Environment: real
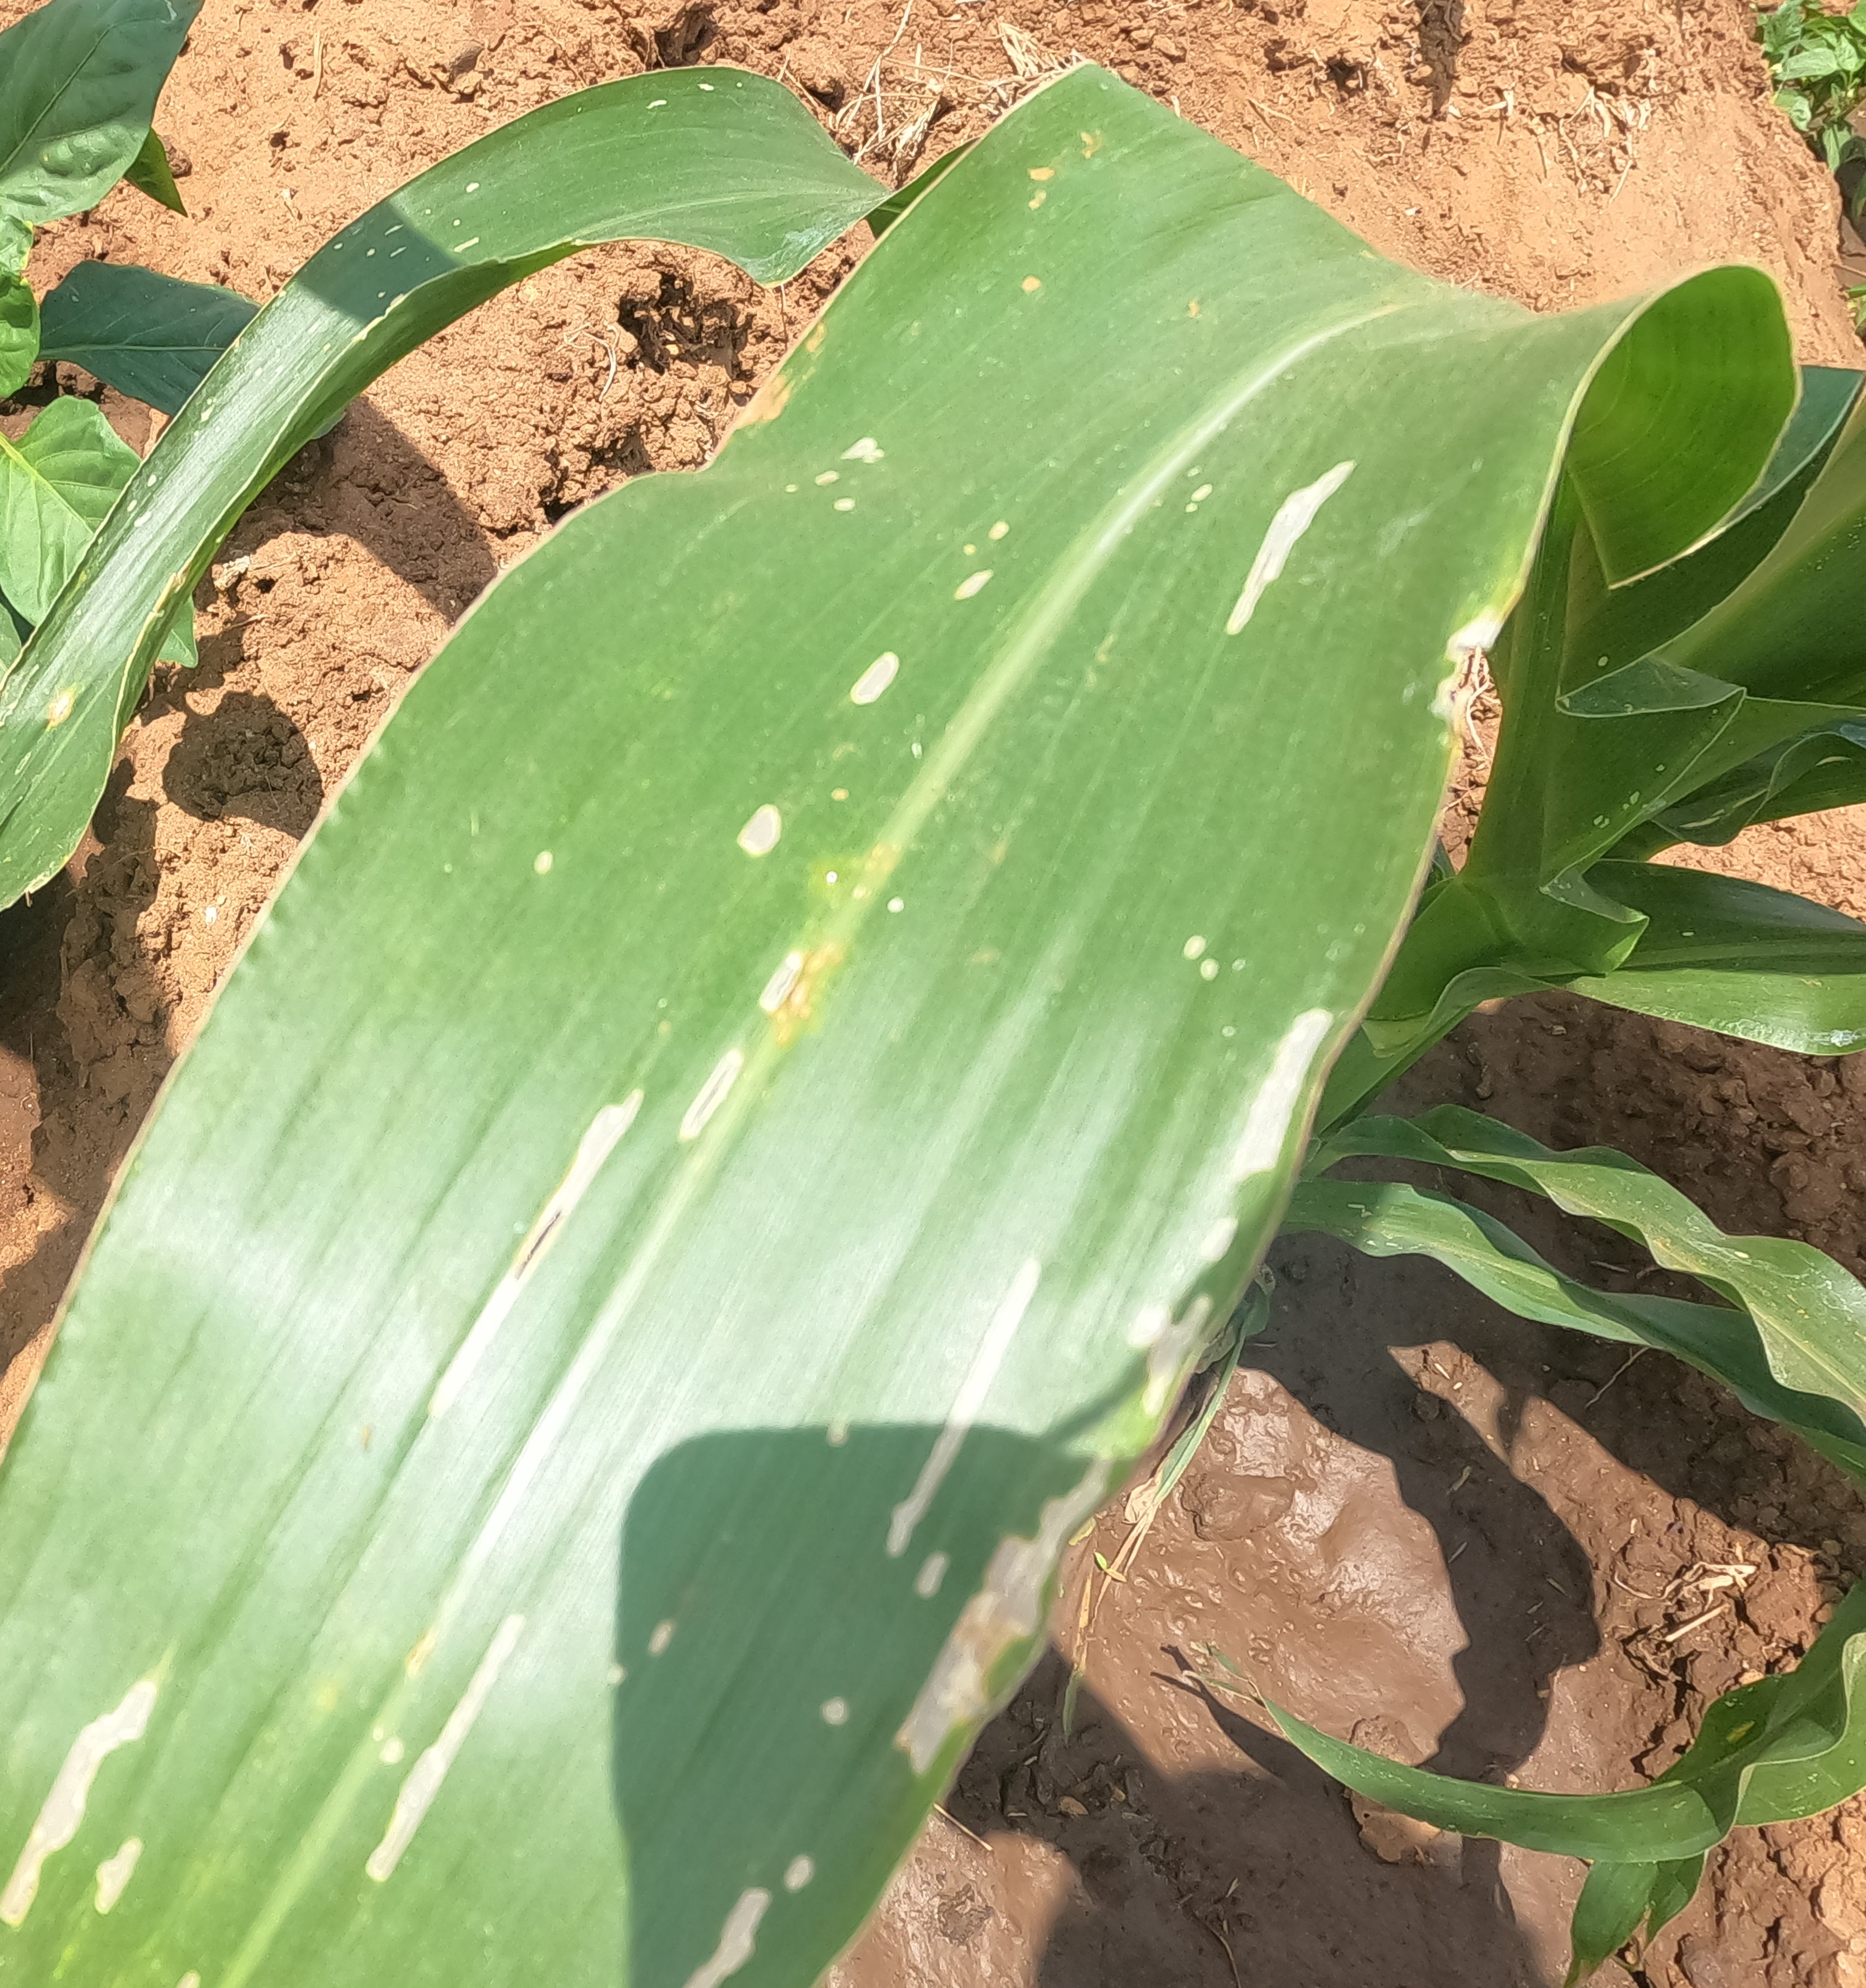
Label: fall_armyworm